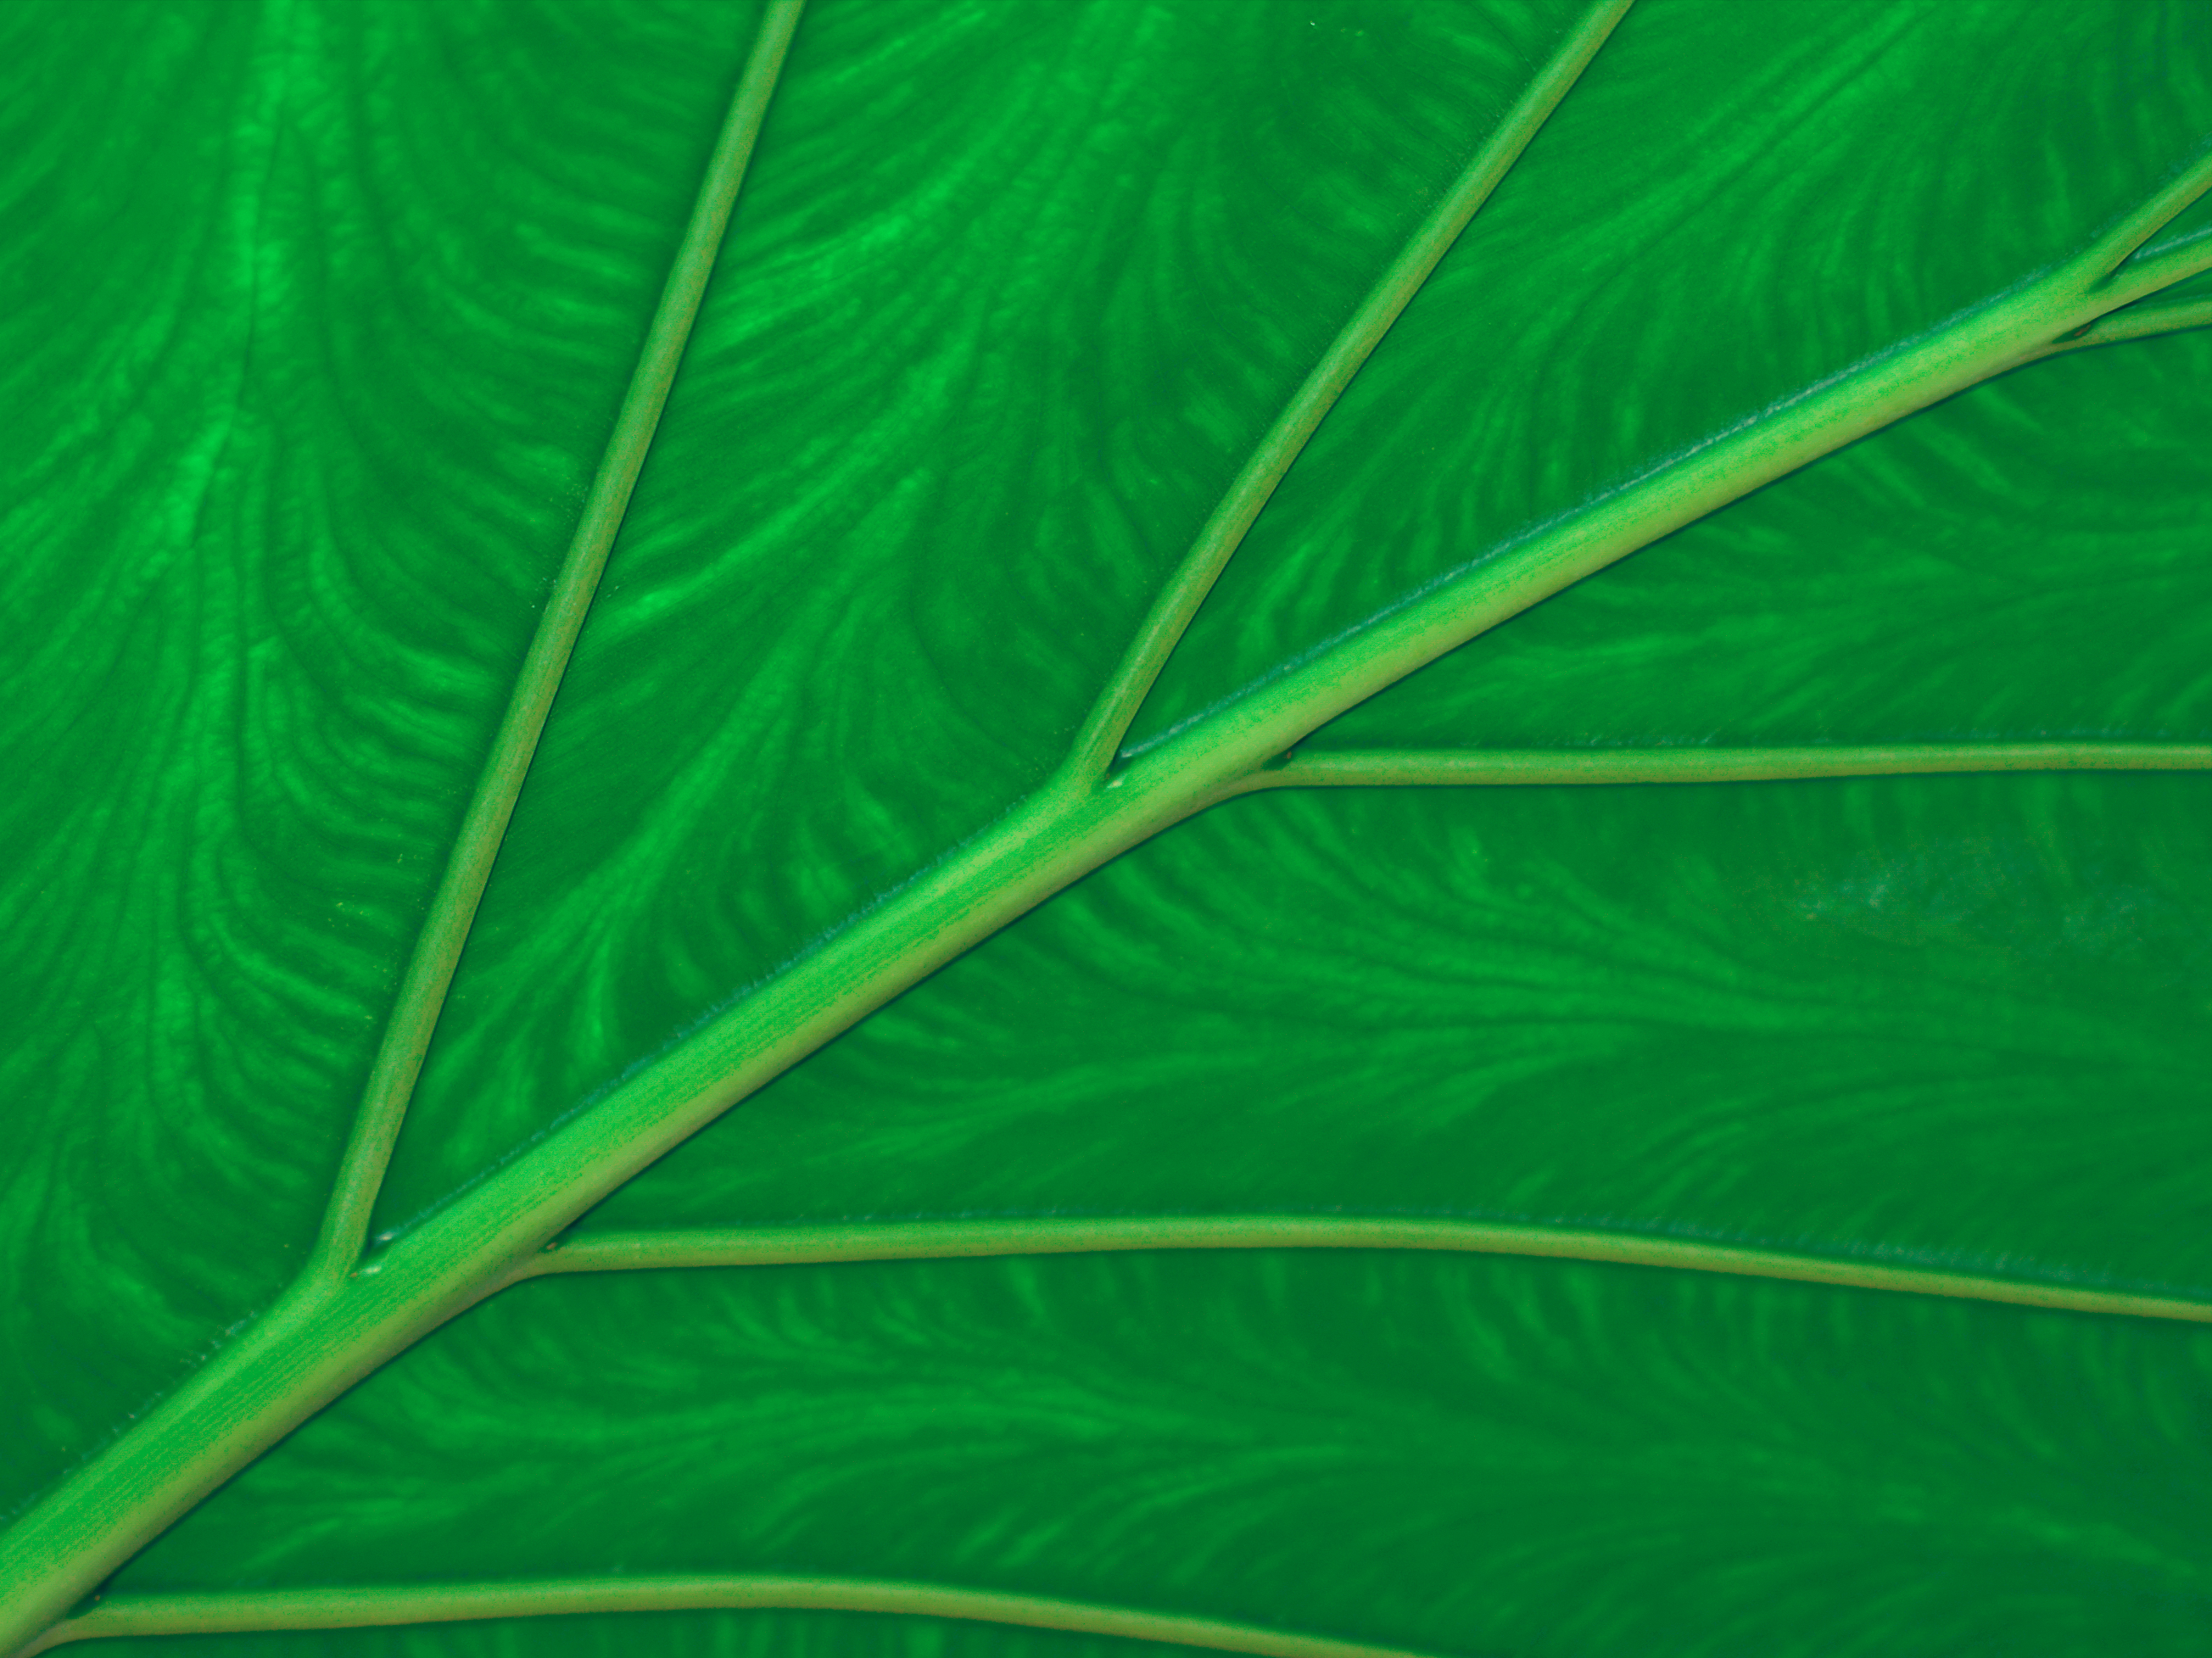
green, leaf, plant, close up, botany, line, feather, terrestrial plant, grass, flower, macro photography, symmetry